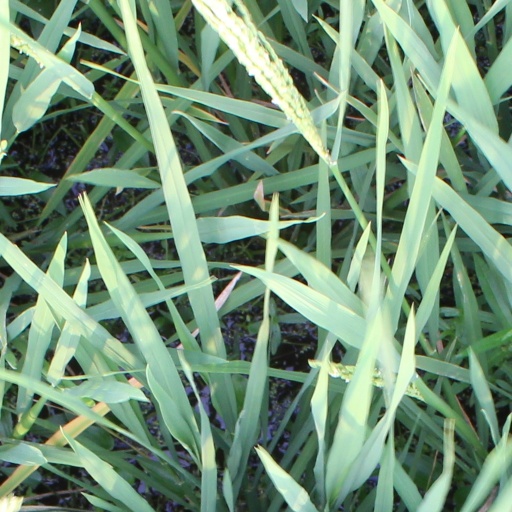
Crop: rice